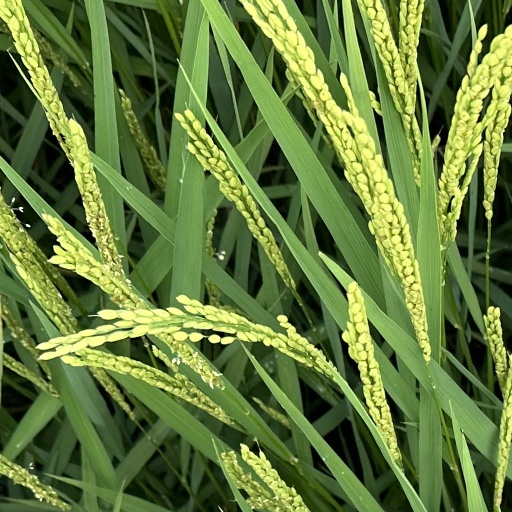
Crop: rice